Séamus Callanan

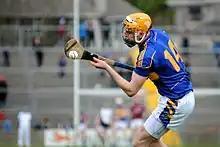
Séamus Callanan in 2014.

Callanan lined out at full-forward in a second successive National League final against Kilkenny on 4 May 2014. He top scored for Tipperary with 0-09 in the 2-25 to 1-27 defeat. Callanan ended the league as top scorer with 5-62. On 7 September 2014, Callanan scored seven points from full-forward in a 1-28 to 3-22 draw with Kilkenny in the All-Ireland final. He retained his position on the starting fifteen for the replay on 27 September 2014, however, he ended the game on the losing side in spite of top scoring with 2-05 in the 2-17 to 2-14 defeat. Callanan ended the season as the championship's top scorer with 9-50. He also received his first All-Star award but lost out to Richie Hogan in the race to be named Hurler of the Year.